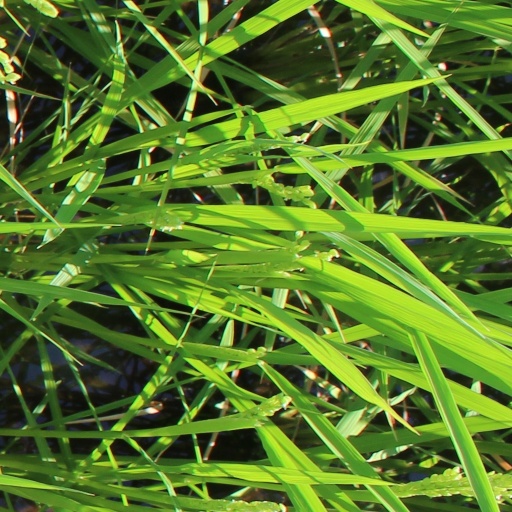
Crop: rice